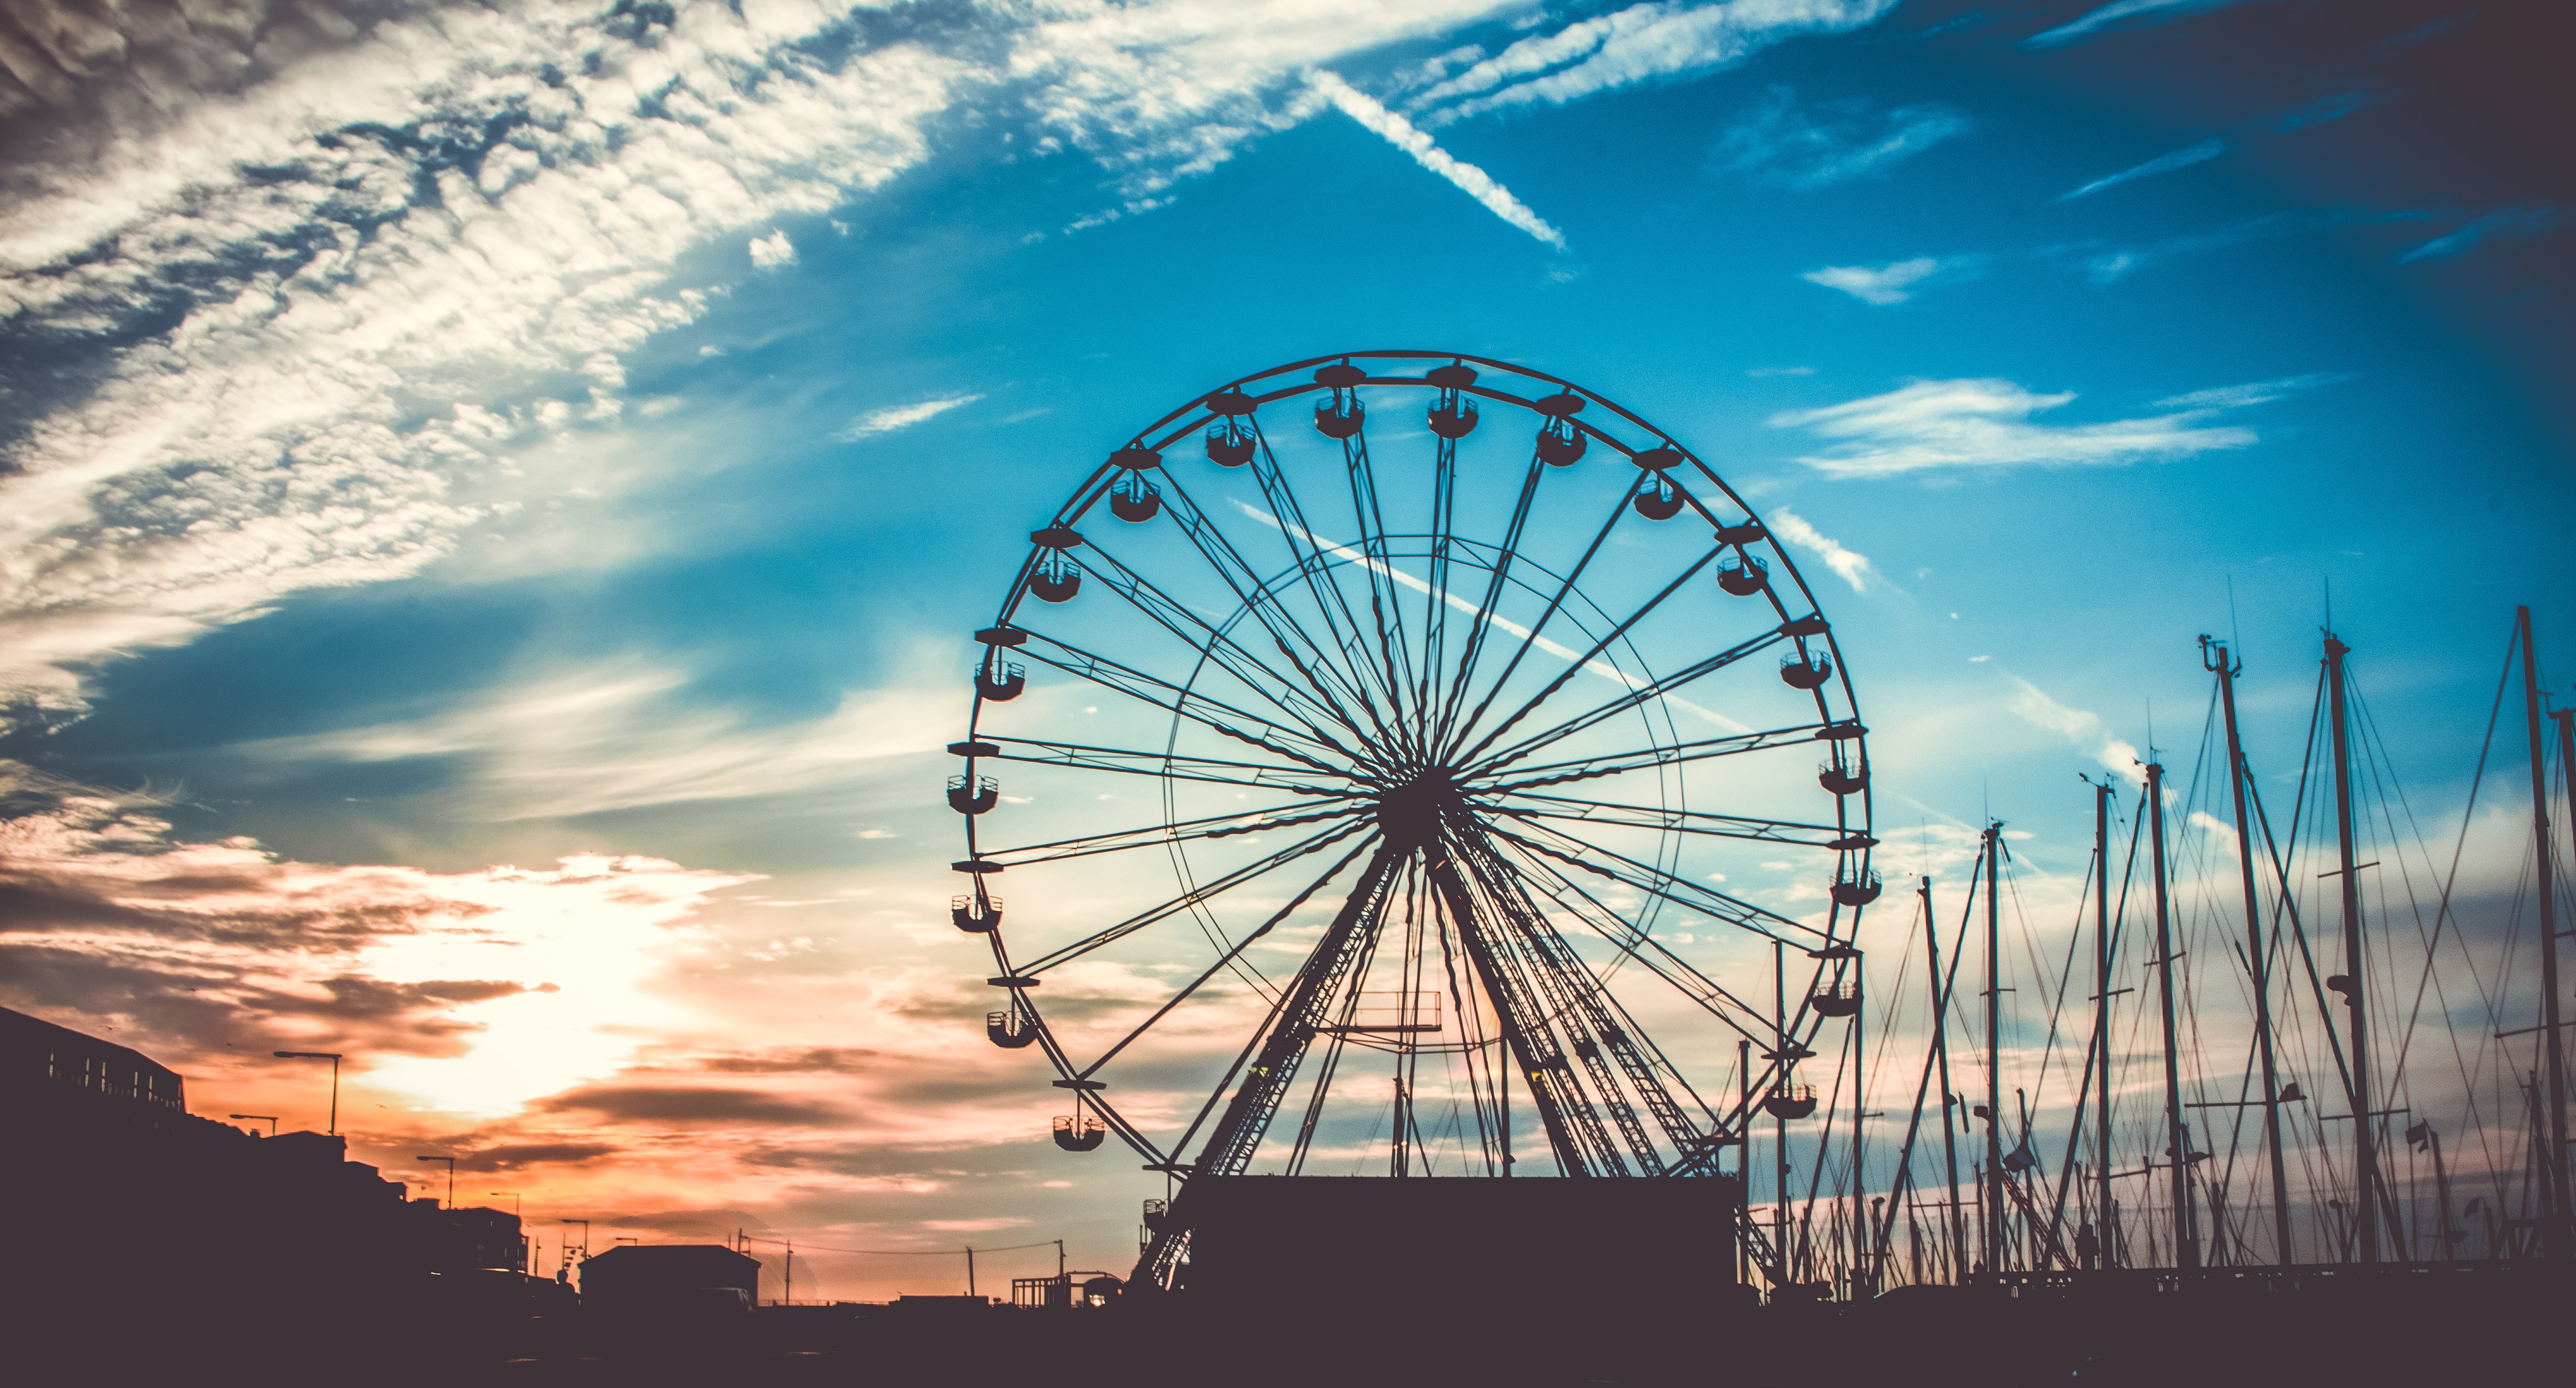
ferris wheel, sky, tourist attraction, cloud, landmark, daytime, amusement park, recreation, amusement ride, stock photography, computer wallpaper, horizon, evening